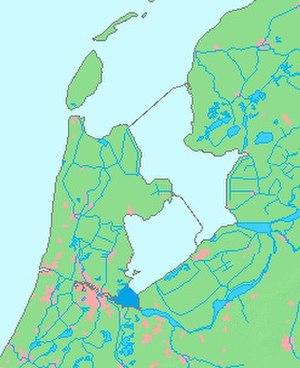
L'IJmeer est un lac de bordure des Pays-Bas. Il se trouve entre le polder De Nes, Pampushaven, le Hollandse Brug et l'embouchure de la IJ dans IJburg, réparties sur les provinces Hollande-Septentrionale et Flevoland. C'est un important espace de repos pour les oiseaux.